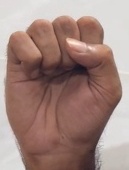
ASL sign: S